Tyrosinemia type I

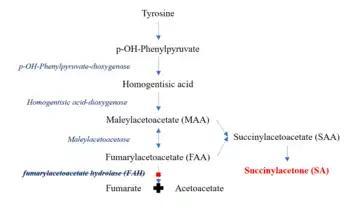
Tyrosine metabolic pathway. Fumarylacetoacetate hydrolase (FAH) is shown to be nonfunctional, leading to the accumulation of maleylacetoacetate (MAA) and succinylacetoacetate (SAA), the later of which is converted to succinylacetone (SA).

Fumarylacetoacetate hydrolase (FAH) is the final enzyme in the tyrosine metabolic pathway. The mutation of FAH enzyme results in nonfunctional FAH in all cells expressing this gene and thus metabolizing tyrosine is impaired. FAH catalyzes the conversion of fumarylacetoacetate to fumarate and acetoacetate. Loss of FAH results in the accumulation of upstream compounds in the catabolic pathway. These include maleylacetoacetate (MAA) and fumarylacetoacetate (FAA). MAA and FAA are converted to succinylacetoacetate (SAA) which is then catabolized to succinylacetone (SA).